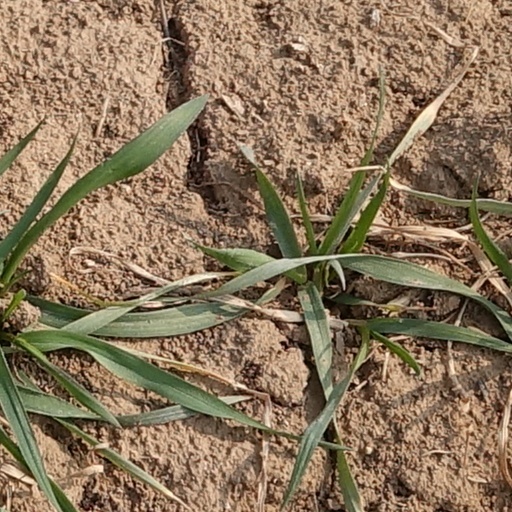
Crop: wheat